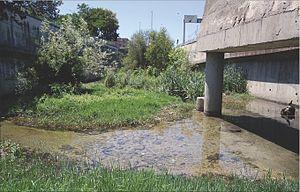
La Rivière Neuve est l'oeuvre de Vauban qui a détourné le Las à partir du quartier du Jonquet.
Le Las est un petit fleuve côtier du département du Var, en région Provence-Alpes-Côte d'Azur. Le Las est situé sur le territoire des communes du Revest-les-Eaux et de Toulon.